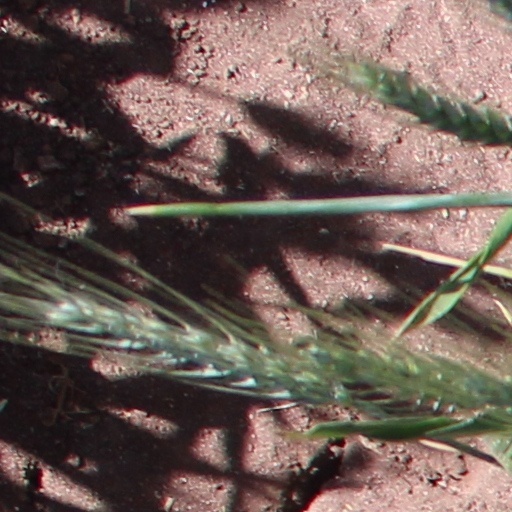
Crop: wheat